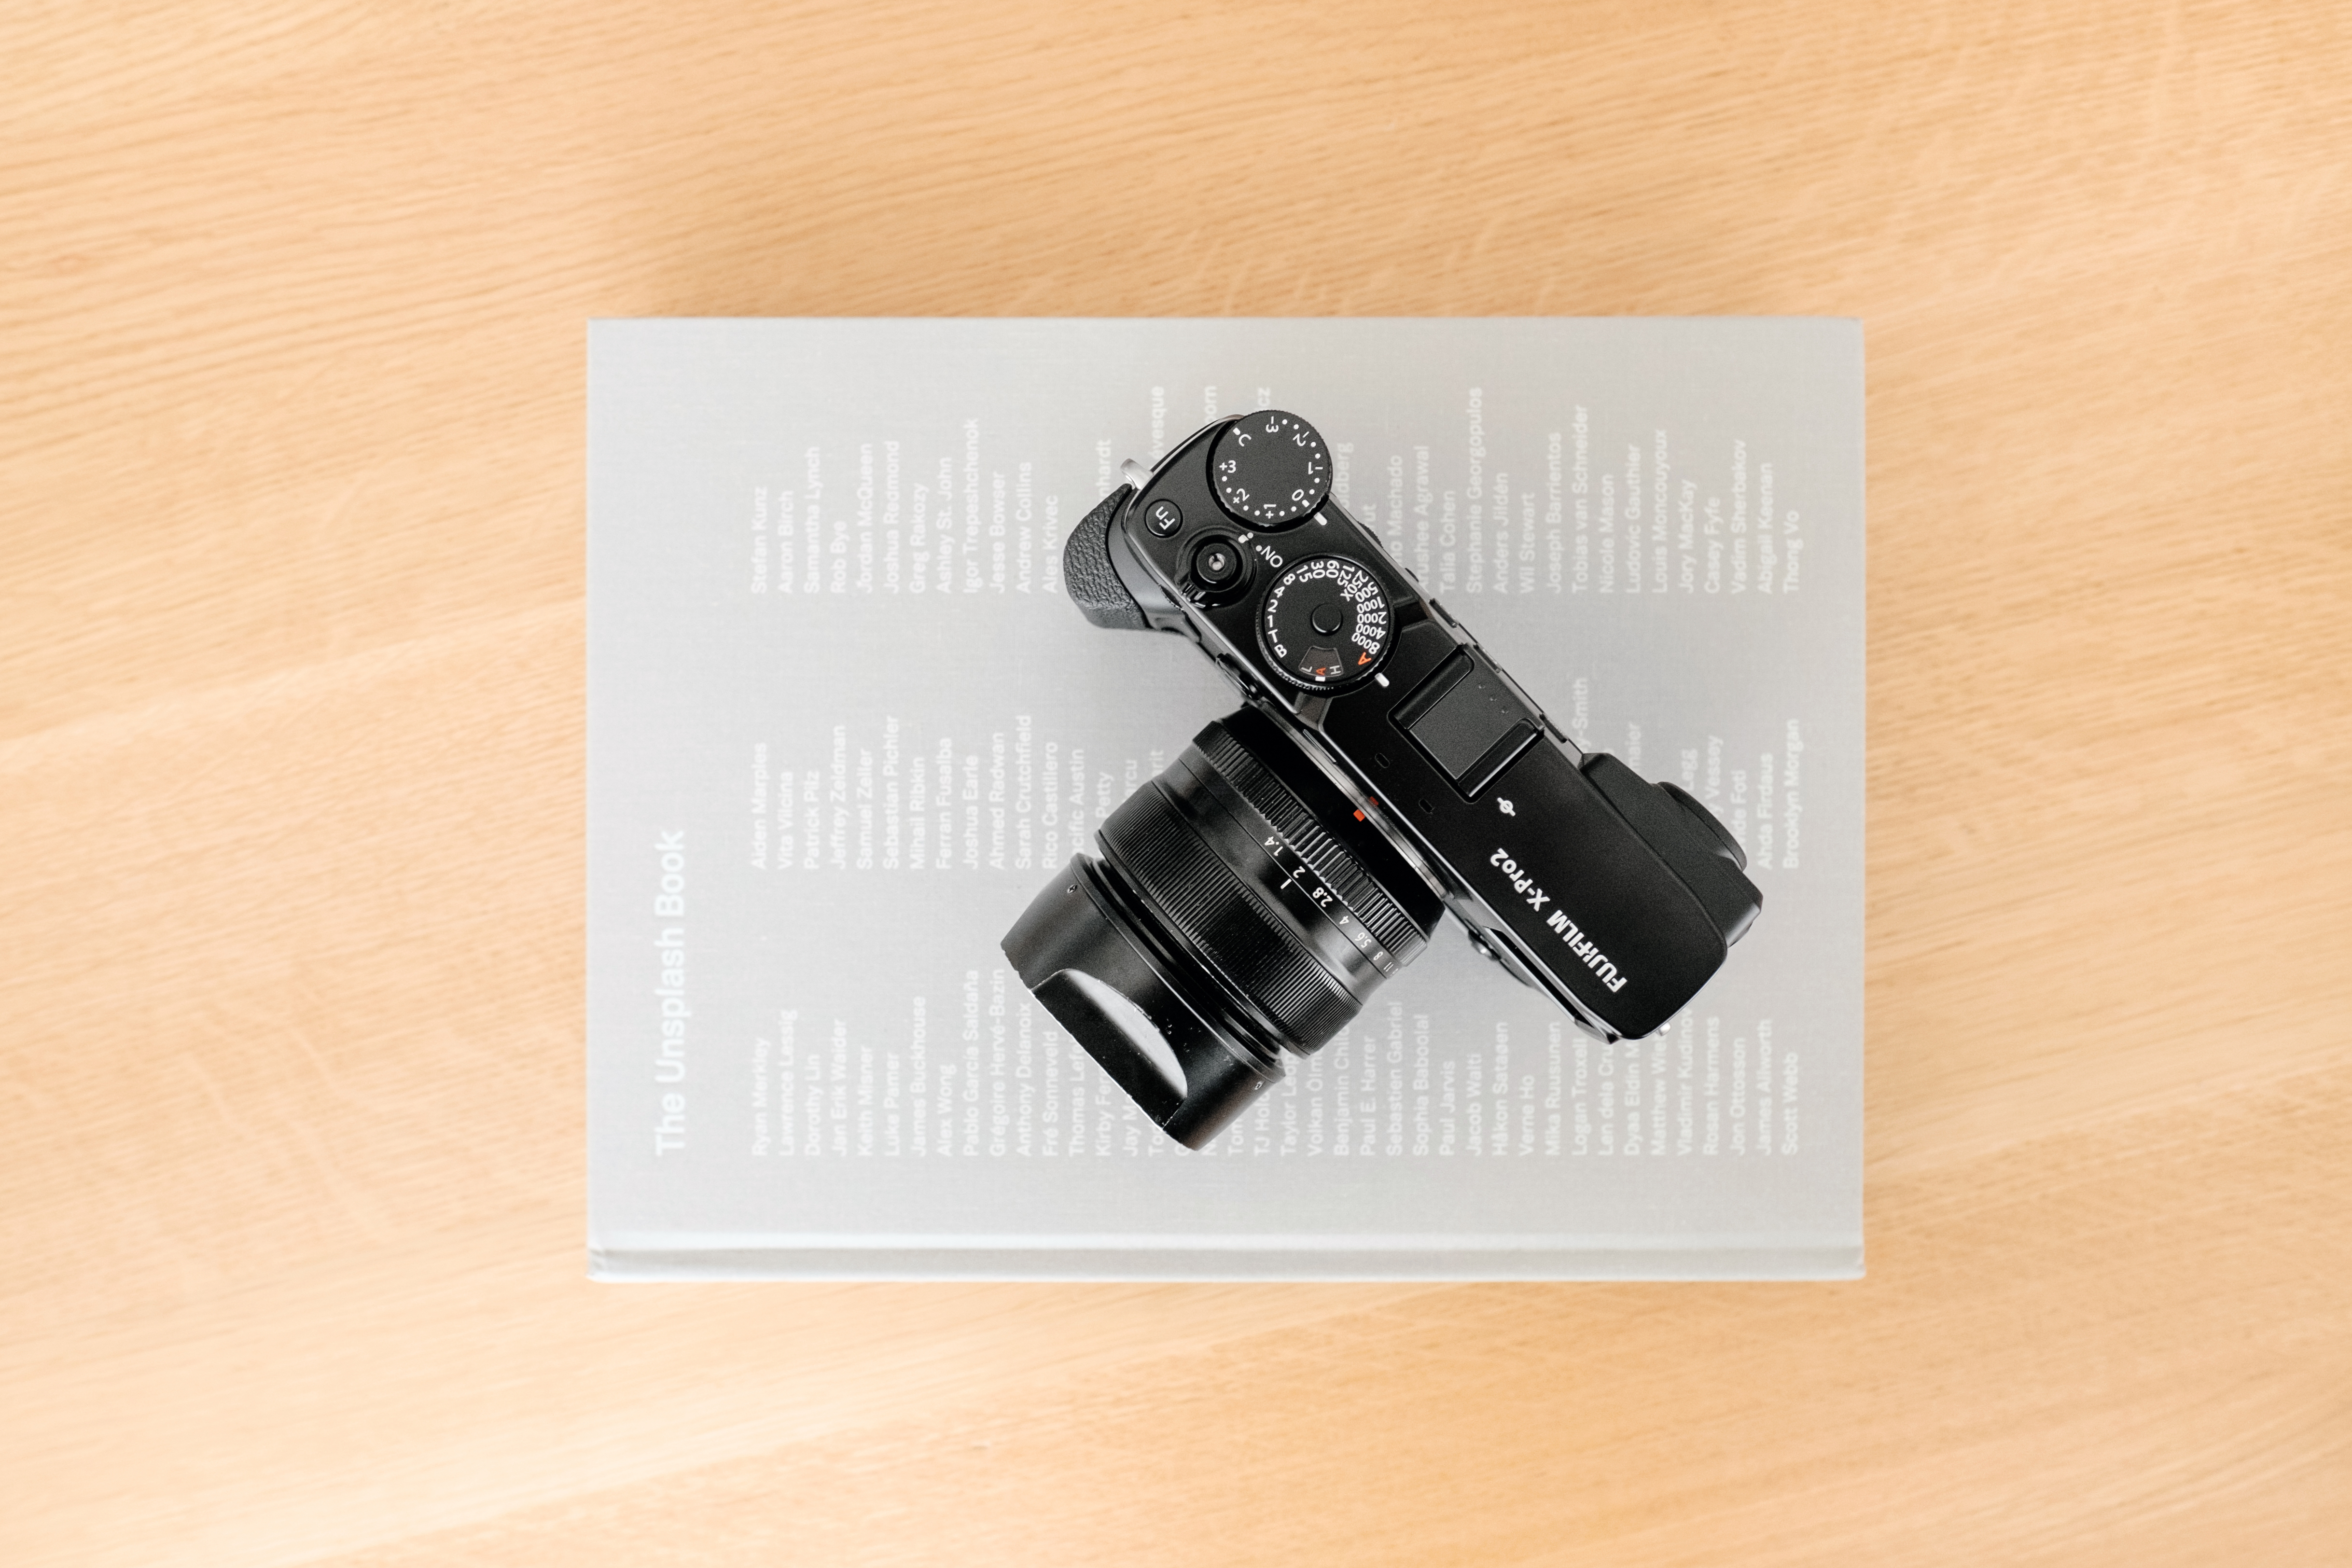
lighting, product